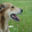
Label: dog